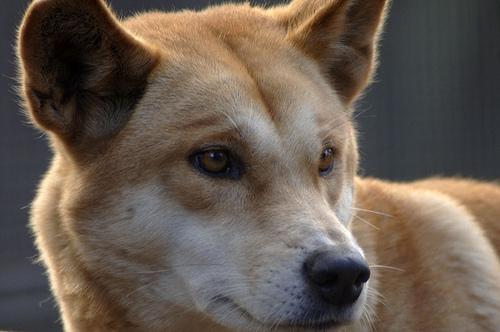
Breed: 217-n000079-dingo